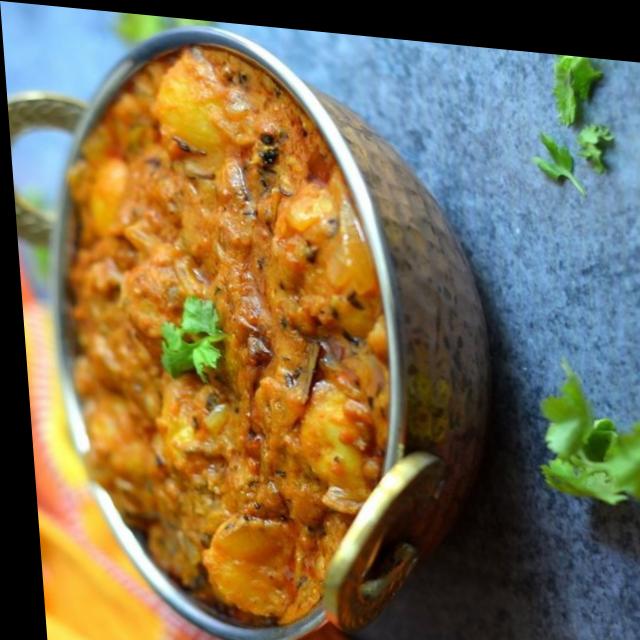
Dish: dum_aloo